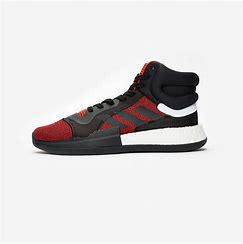
Brand: Adidas
Model: Marquee Boost